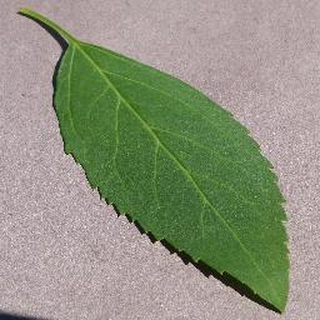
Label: healthy_cherry